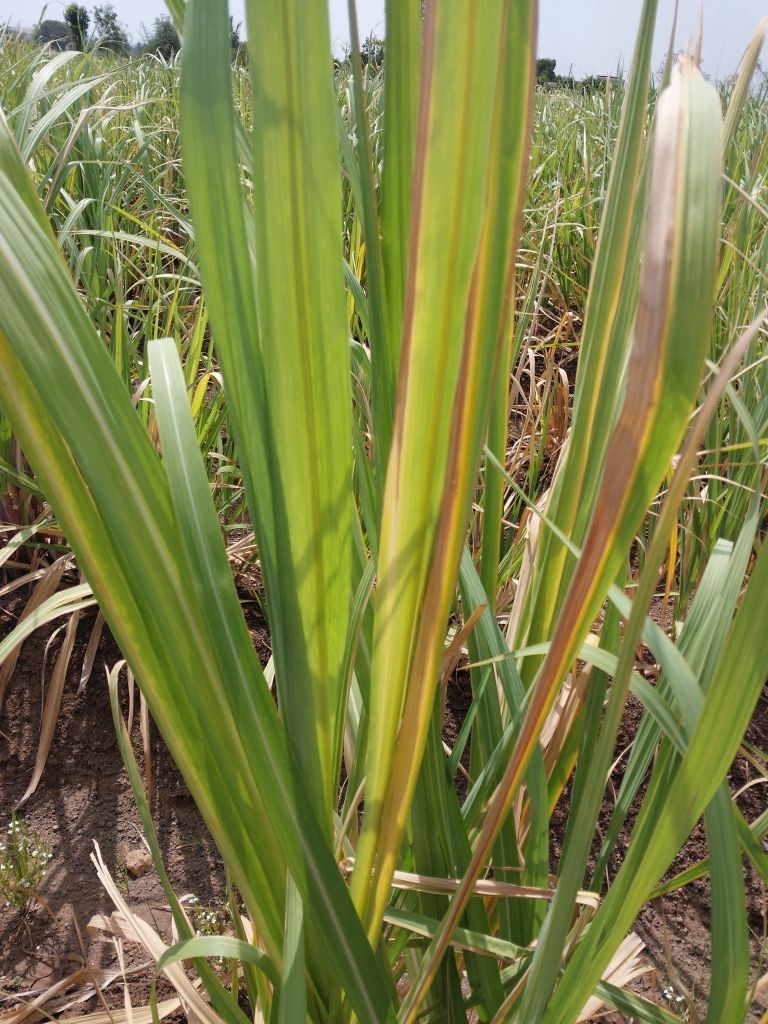
Label: Yellow Leaf